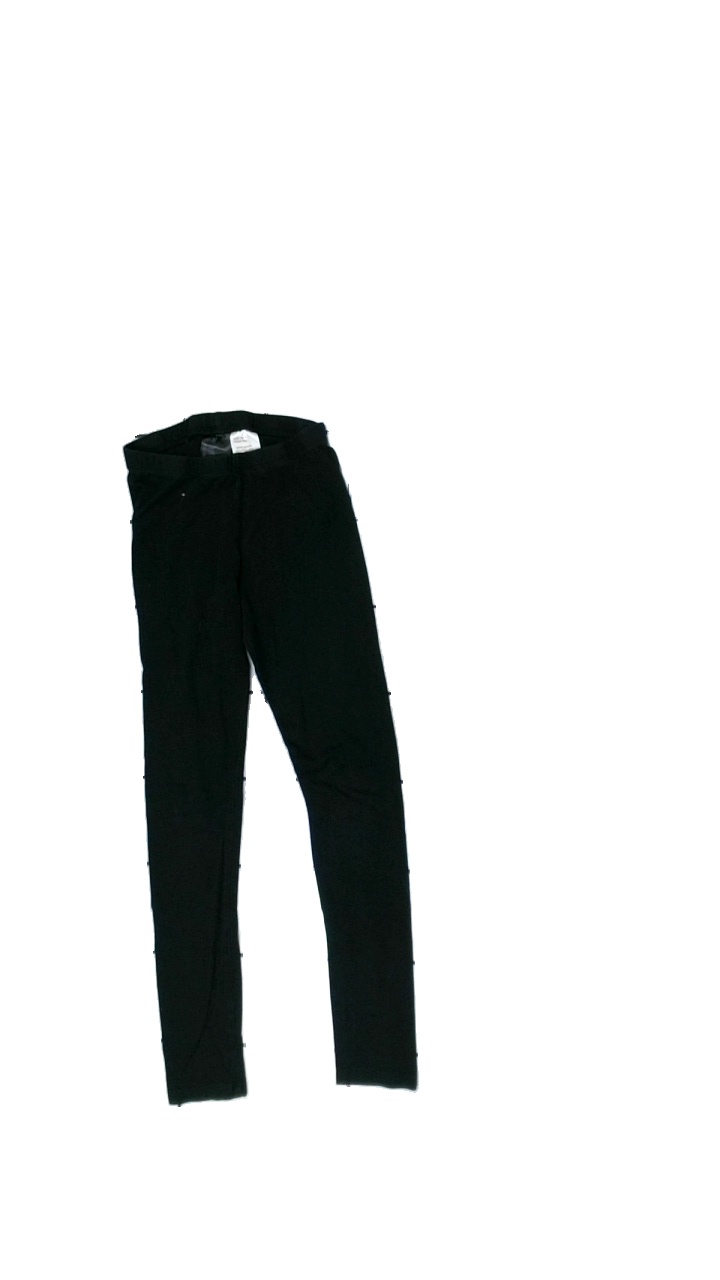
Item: Tights (Children)
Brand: H&m
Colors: Black
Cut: Regular, Tight
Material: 100% cotton
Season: All
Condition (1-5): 3
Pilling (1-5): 4
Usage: Reuse
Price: <50